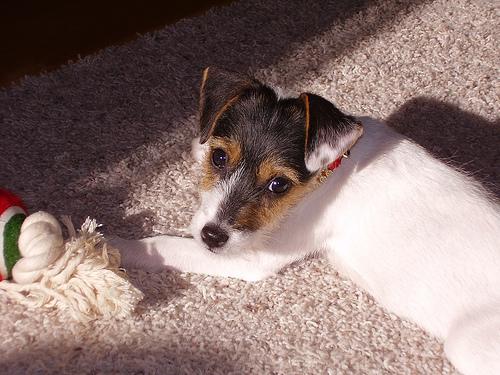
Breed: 237-n000095-toy_terrier